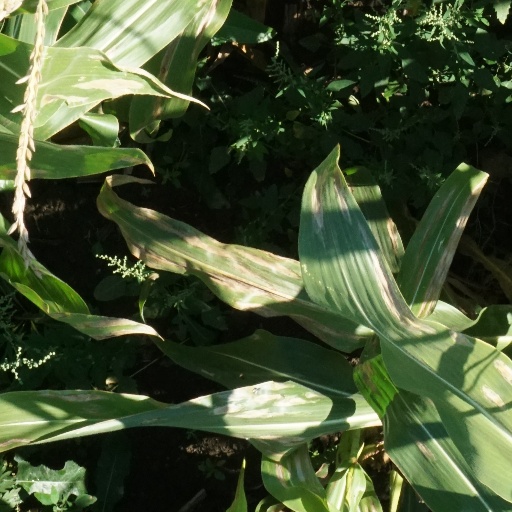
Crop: maize; corn